Golomb coding

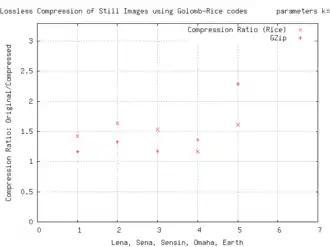
Golomb-coded Rice algorithm experiment compression ratios

In predictive algorithms, such residues tend to fall into a two-sided geometric distribution, with small residues being more frequent than large residues, and the Rice code closely approximates the Huffman code for such a distribution without the overhead of having to transmit the Huffman table.